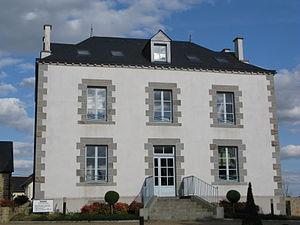
Rannée est une commune française située dans le département d'Ille-et-Vilaine en région Bretagne, peuplée de 1 094 habitants.